Ty Conklin

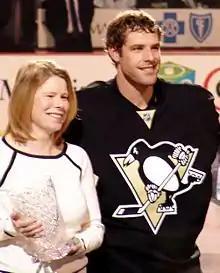
Conklin is honored as the Penguins nominee for the Masterton Trophy during a pregame ceremony in April 2008.

Conklin is the son of Robert and Beth Conklin. Although his Phoenix birth possibly makes him the first Arizona-born ice hockey player to play regularly in the NHL, Conklin spent his entire childhood in Alaska, attending West Anchorage High School until he was recruited by Shattuck-St. Mary's, a boarding school in Faribault, Minnesota. He is the first Alaskan goaltender to reach the NHL. His younger brother Brice used him for shooting practice in their basement (a reversal of the usual positions for siblings) and went on to play defense for Shattuck and for Harvard University. His brother Sid also played at Shattuck as a goaltender.